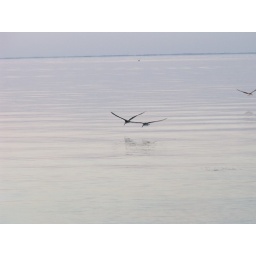
two black skimmers flying in close formation